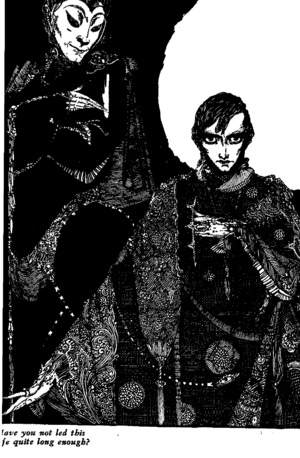
Dom Casmurro est un roman de l’écrivain brésilien Machado de Assis. Paru directement en volume en 1900, le roman est considéré par la critique littéraire comme le troisième volet de la dénommée Trilogie réaliste de l’auteur, encore que Machado de Assis lui-même n’ait jamais évoqué l’existence d’un tel ensemble.